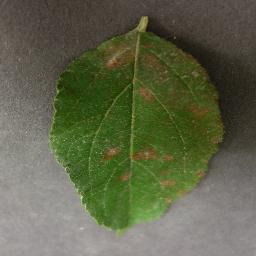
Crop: apple
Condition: cedar_rust